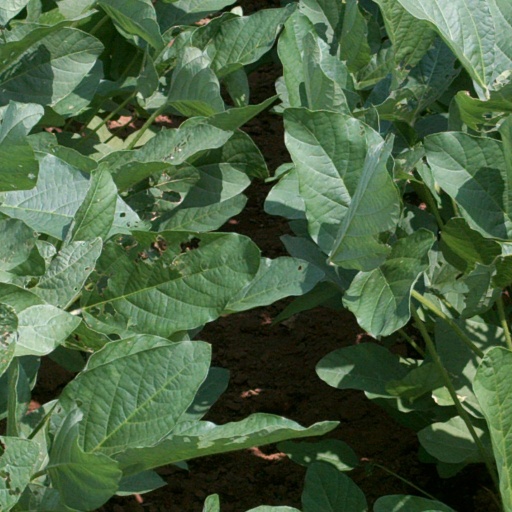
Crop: soybean